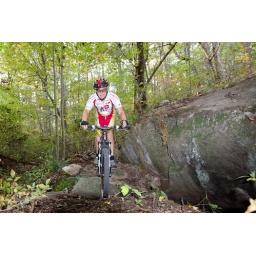
New supertech section on the Jonesboro Fault mountain bike trail - this section contains the biggest boulders in the park